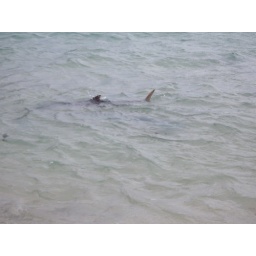
That's a king fish in very shallow water